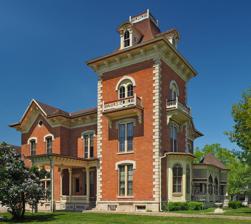
Building: Huff–Lamberton House
Country: United States of America
Year built: 1857
Historic house in Minnesota, United States United States historic place Huff-Lamberton House U.S. National Register of Historic Places The Huff–Lamberton House viewed from the southeast Show map of Minnesota Show map of the United States Location 207 Huff Street, Winona, Minnesota Coordinates 44°3′11″N 91°38′39.5″W / 44.05306°N 91.644306°W / 44.05306; -91.644306 Area 1 acre (0.40 ha) Built 1857, 1873 Architectural style Italianate NRHP reference No. 76001080 Designated December 12, 1976 The Huff–Lamberton House is a historic house in Winona, Minnesota , United States.  It was built in 1857, and in 1873 it was given a Moorish Revival porch. It was listed on the National Register of Historic Places in 1976 for its state-level significance in the theme of architecture. It was nominated for being one of Minnesota's oldest and best preserved Italian Villa style houses. It is currently owned by Kappa Chi Fraternity. History Early Winona settlers Henry and Harriet Huff had this opulent brick house built for themselves in 1857, when the city's environment consisted mostly of rough lumber buildings and dirt roads.  Within a few years, the Huffs, having made a sufficient fortune, moved to Chicago and sold the house to Henry Lamberton. He added the Moorish Revival porch in 1873 during the height of the late-19th-century Orientalism fad. The house stayed in the Lamberton family until 1956, when the last heir died. During the 1960s it was converted to an orphanage . Sauer Memorial Homes purchased the house in 1982 and operated it as an assisted living facility for the next 24 years.  In 2006 they determined that they couldn't afford upgrades to make the house more handicap-accessible, and put it up for sale.  It languished on the market for five years, finally selling in 2011 for barely more than half of its assessed $1.1 million value.  Bluff City Properties, the new owners, planned to use the main house for senior housing while operating the carriage house and another outbuilding as event venues. It was purchased in 2023 by Kappa Chi, a local Fraternity for $1.85 million. View of the 1873 Moorish Revival porch See also National Register of Historic Places listings in Winona County, Minnesota References